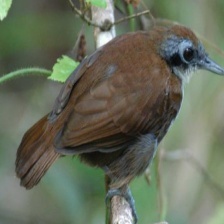
Species: ANTBIRD
Scientific name: THAMNOPHILIDAE